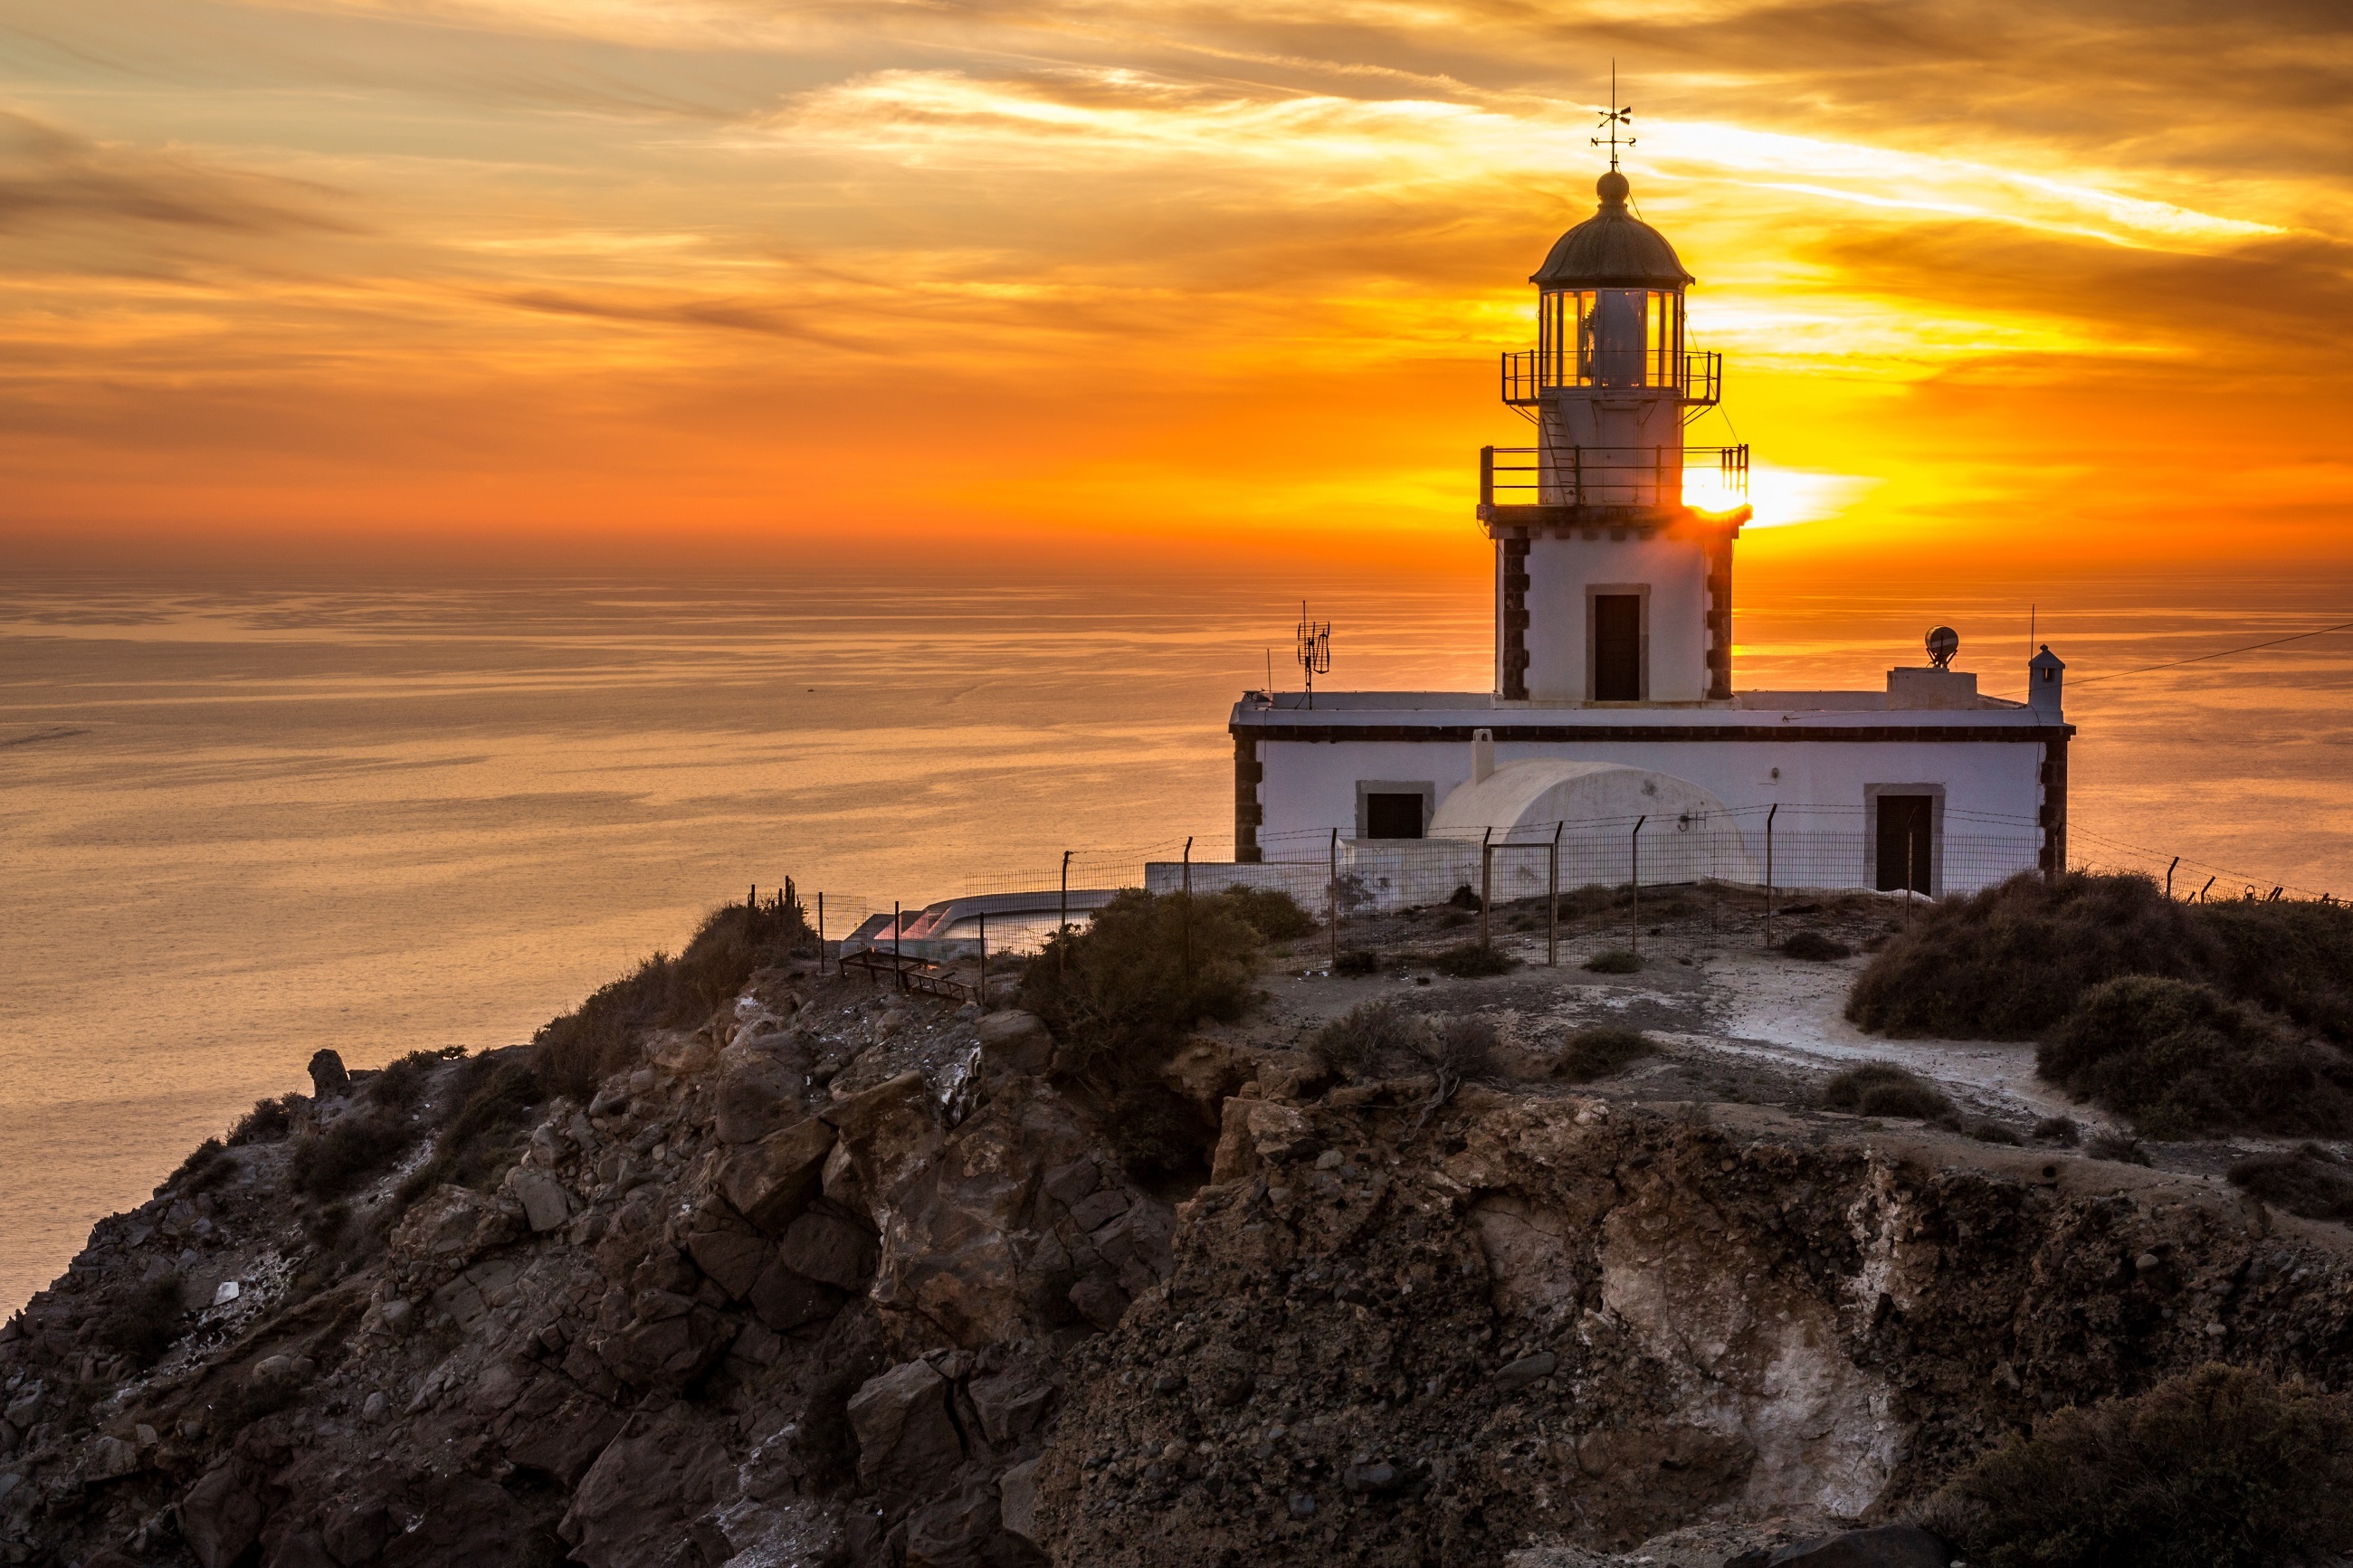
landscape, sea, coast, ocean, light, lighthouse, architecture, sunrise, sunset, white, house, shore, building, dawn, travel, coastline, seaside, dusk, evening, tower, symbol, scenic, seascape, beacon, colorful, nautical, safety, greece, navigation, warning, protection, cape, greek island, santorini akrotiri lighthouse